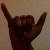
The image shows a hand gesture representing the letter 'Y' in Indian Sign Language.